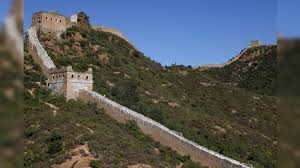
Landmark: Great Wall of China